Kano Emirate Council

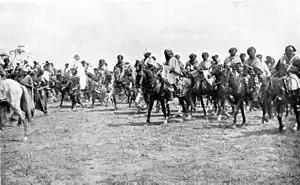
The Emir of Kano on the march (1911)

In May 2024, Muhammadu Sanusi II was reinstalled as Emir of Kano by the local government (now led by Abba Kabir Yusuf). The emirates of Bichi, Karaye, Gaya, and Rano were disbanded, and the original borders of the emirate (pre-2019) were re-established. His reinstatement proved controversial, with conflicting court orders simultaneously ordering the Kano government to remove Sanusi as emir (issued by the Federal High Court), while the Kano State High Court restrained local authorities (such as the police) from removing Sanusi as emir. In addition, Aminu Ado Bayero (who had replaced Sanusi as emir 4 years prior) refused to leave his palace in Nasarawa. On 20 June 2024, another court order, from the Federal High Court of Kano, was announced which nullified the Kano Emirate Council (Amendment No. 2) Law, which reinstated Sanusi as Emir and destroyed the emirates Bichi, Karaye, Gaya, and Rano. In conflict with this view, the Kano State Government responded to the aforementioned court order, and stated that it had in-fact affirmed their decision to abolish the emirates and reinstate Sanusi as Emir of Kano.